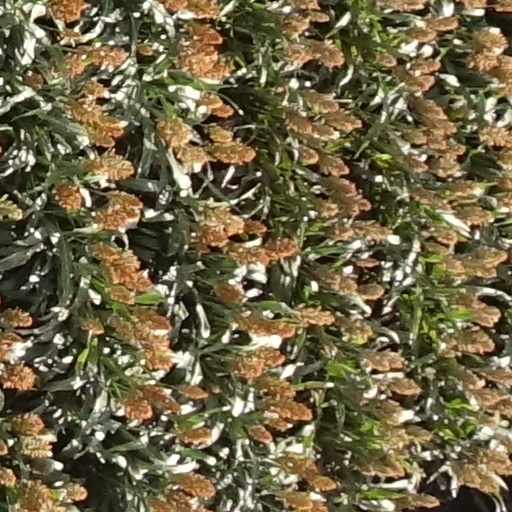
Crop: sorghum